Sartori of Vicenza

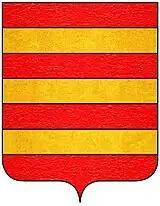
Grini-Sartori Coat of Arms.

Longarone was one of the main subsidiary headquarters of the Valstagna lumbermen. There, Orazio acquired land and forests in the 17th century, was admitted to the "vicinia", and grew rich in the lumber trade. His son Iseppo became one of the leading local lumber merchants. He and his brothers, Girolamo and Zuanne, built a private seat of extraordinary size in the Parish Church of Pirago. Bragaggia says that private seats were a symbol of prestige, and their placement inside the church reflected the rigid social hierarchy of the community. The Sartori seat, besides being oversized, had been built without the license of the "Vicini" Rule, having only the license of the bishop, which created conflicts, and was eventually taken down by the angry community, along with the seats of other distinguished families, such as the Teza and the Pellizzaroli, with whom the Sartori had established ties by marriage. Francesco Sartori della Teza was a deputy of the Regra. Dominus Giuseppe Sartori was also a big lumber merchant and had a commercial representation in Venice, where he spent most of the year.